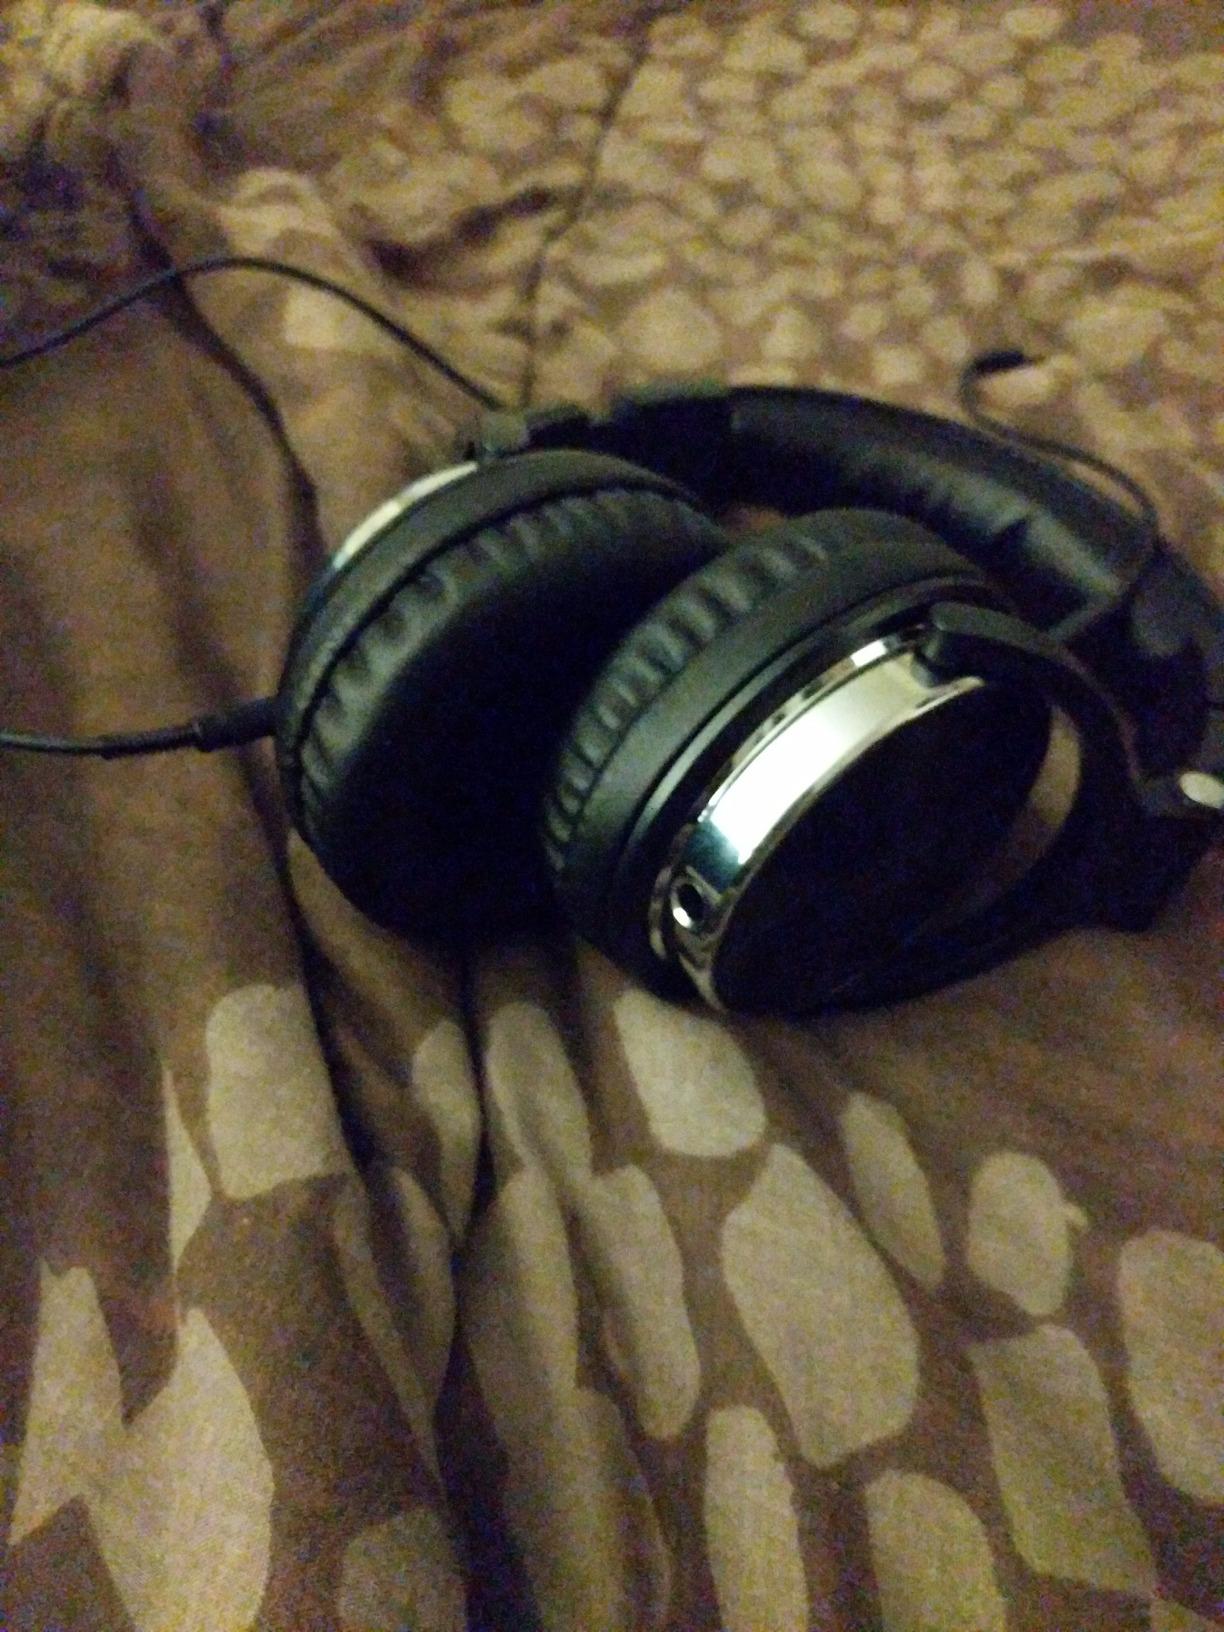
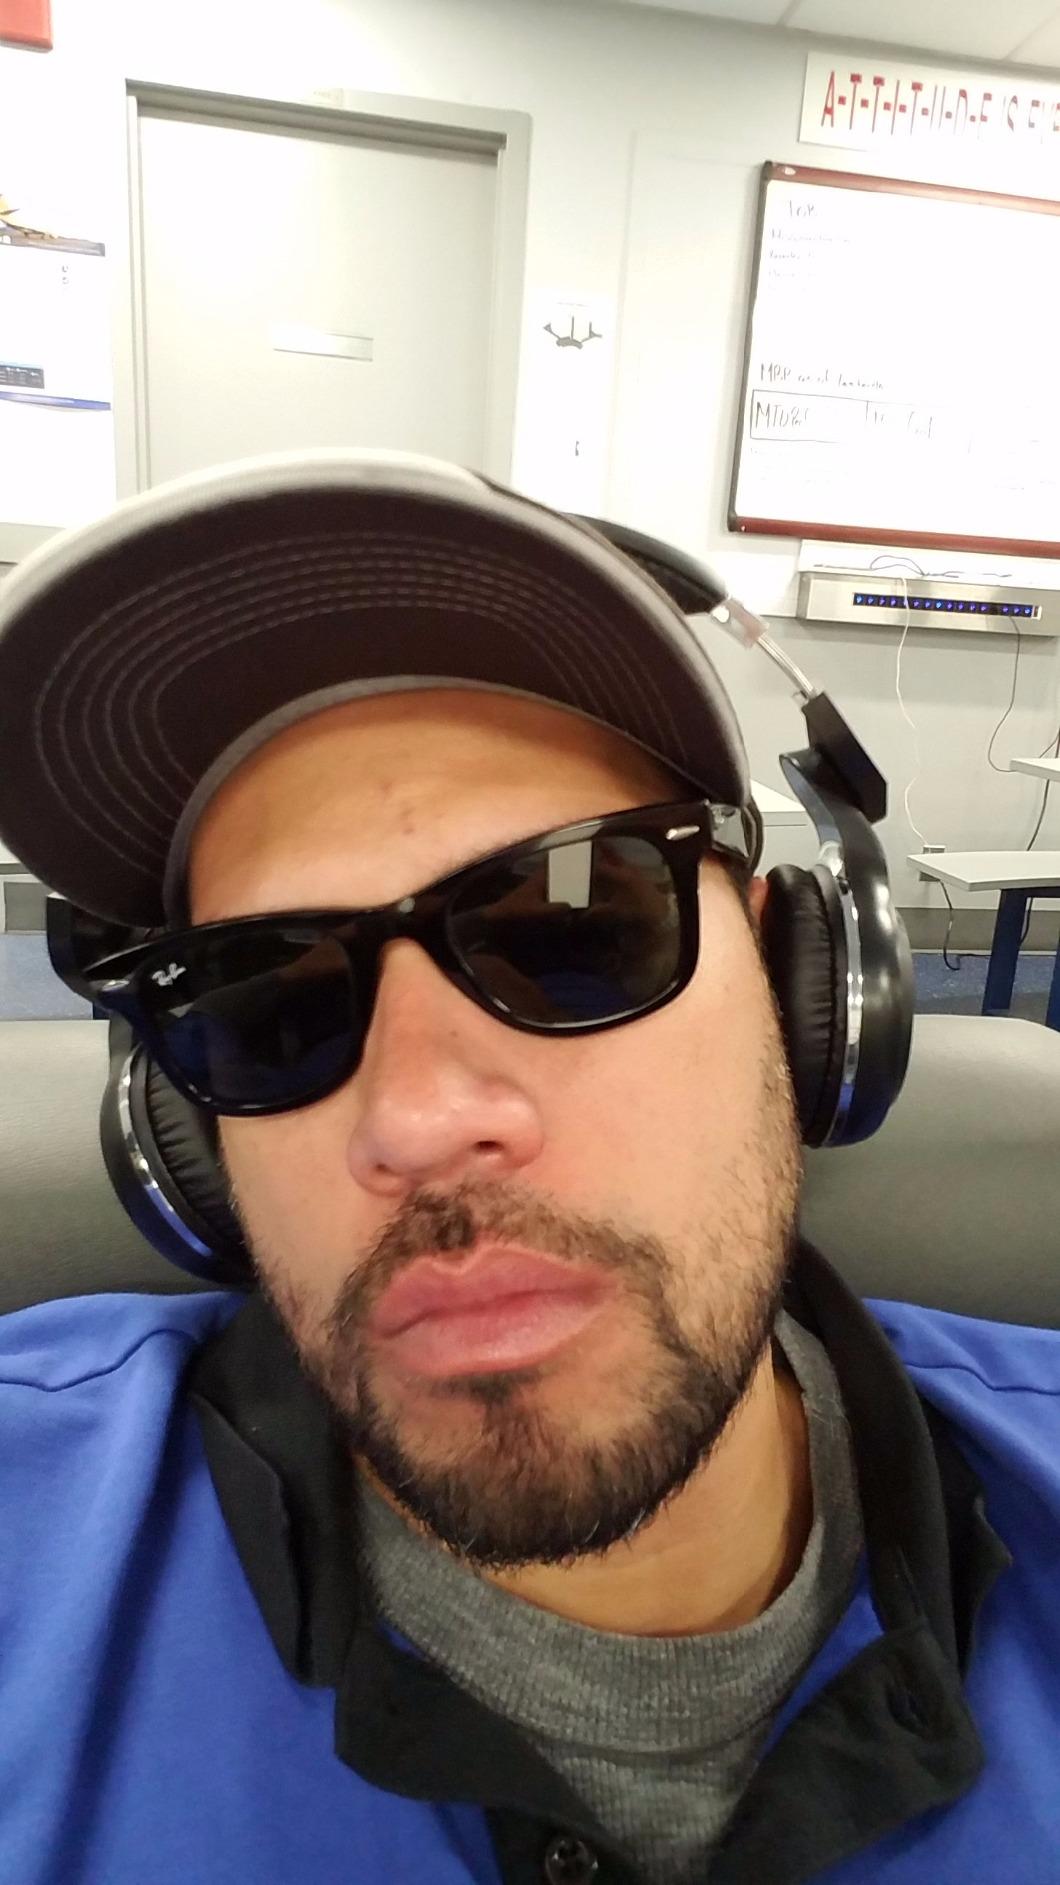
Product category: headphones
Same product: no